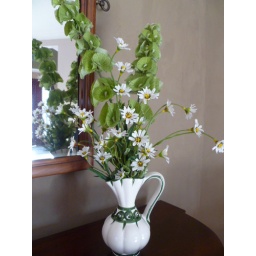
Silk Bells of Ireland with wild daisy asters in vintage ceramic white &amp;amp; green pitcher from Portugal